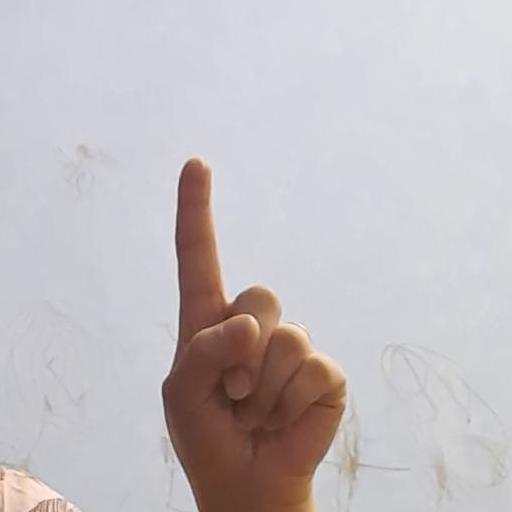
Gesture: one